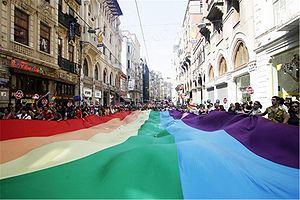
Les personnes lesbiennes, gays, bisexuelles et transgenres en Turquie font face à des difficultés que n'ont pas les habitants non-LGBT. L'homosexualité n'est pas illégale dans la république turque, mais elle reste un sujet tabou dans le discours public dans une société majoritairement musulmane.